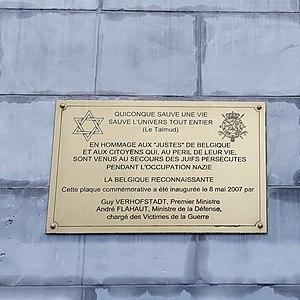
Plaque déposée sur les escaliers du Mont des Arts en hommage aux Justes parmi les Nations de Belgique.
La Shoah en Belgique recouvre les persécutions, les déportations et l'extermination subies par les Juifs durant la Seconde Guerre mondiale en Belgique. Elle débute avec les premières ordonnances allemandes promulguées dès 1940, l'instauration de l'Association des Juifs en Belgique en novembre 1941, l'imposition du port de l'étoile juive, en mai 1942, la mise en place d'un camp de rassemblement à la Caserne Dossin en juillet 1942 et le départ des convois de la déportation des Juifs de Belgique d'août 1942 à juillet 1944. Plus de 30 000 Juifs résidant sur le territoire belge et le nord de la France furent ainsi déportés vers Auschwitz. Seuls 1650 d'entre eux survivront à cet enfer concentrationnaire. Après la guerre, certains criminels de guerre nazis sont jugés. La responsabilité de l'administration et des forces de l'ordre est étudiée. Un rapport est commandité par le sénat, il débouche en 2007 sur le rapport du CEGES intitulé : La Belgique docile. Le gouvernement belge présentera officiellement ses excuses à la communauté juive en 2002, elles seront réitérées après le rapport, en 2012.